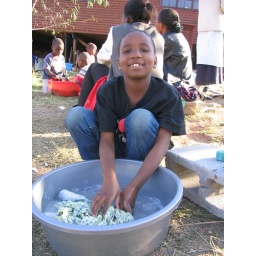
This little girl schooled me on how to wash clothes by hand...